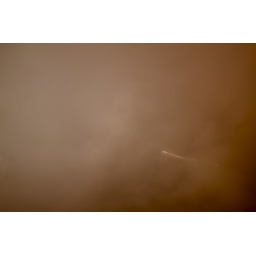
A lonely plane flying high in the Red